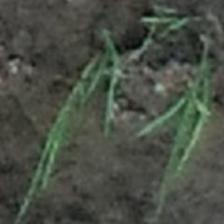
Label: clustered